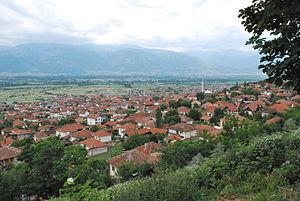
Tchelopek est un village du nord-ouest de la Macédoine du Nord, situé dans la municipalité de Brvenitsa. Le village comptait 5287 habitants en 2002. Il est majoritairement albanais.